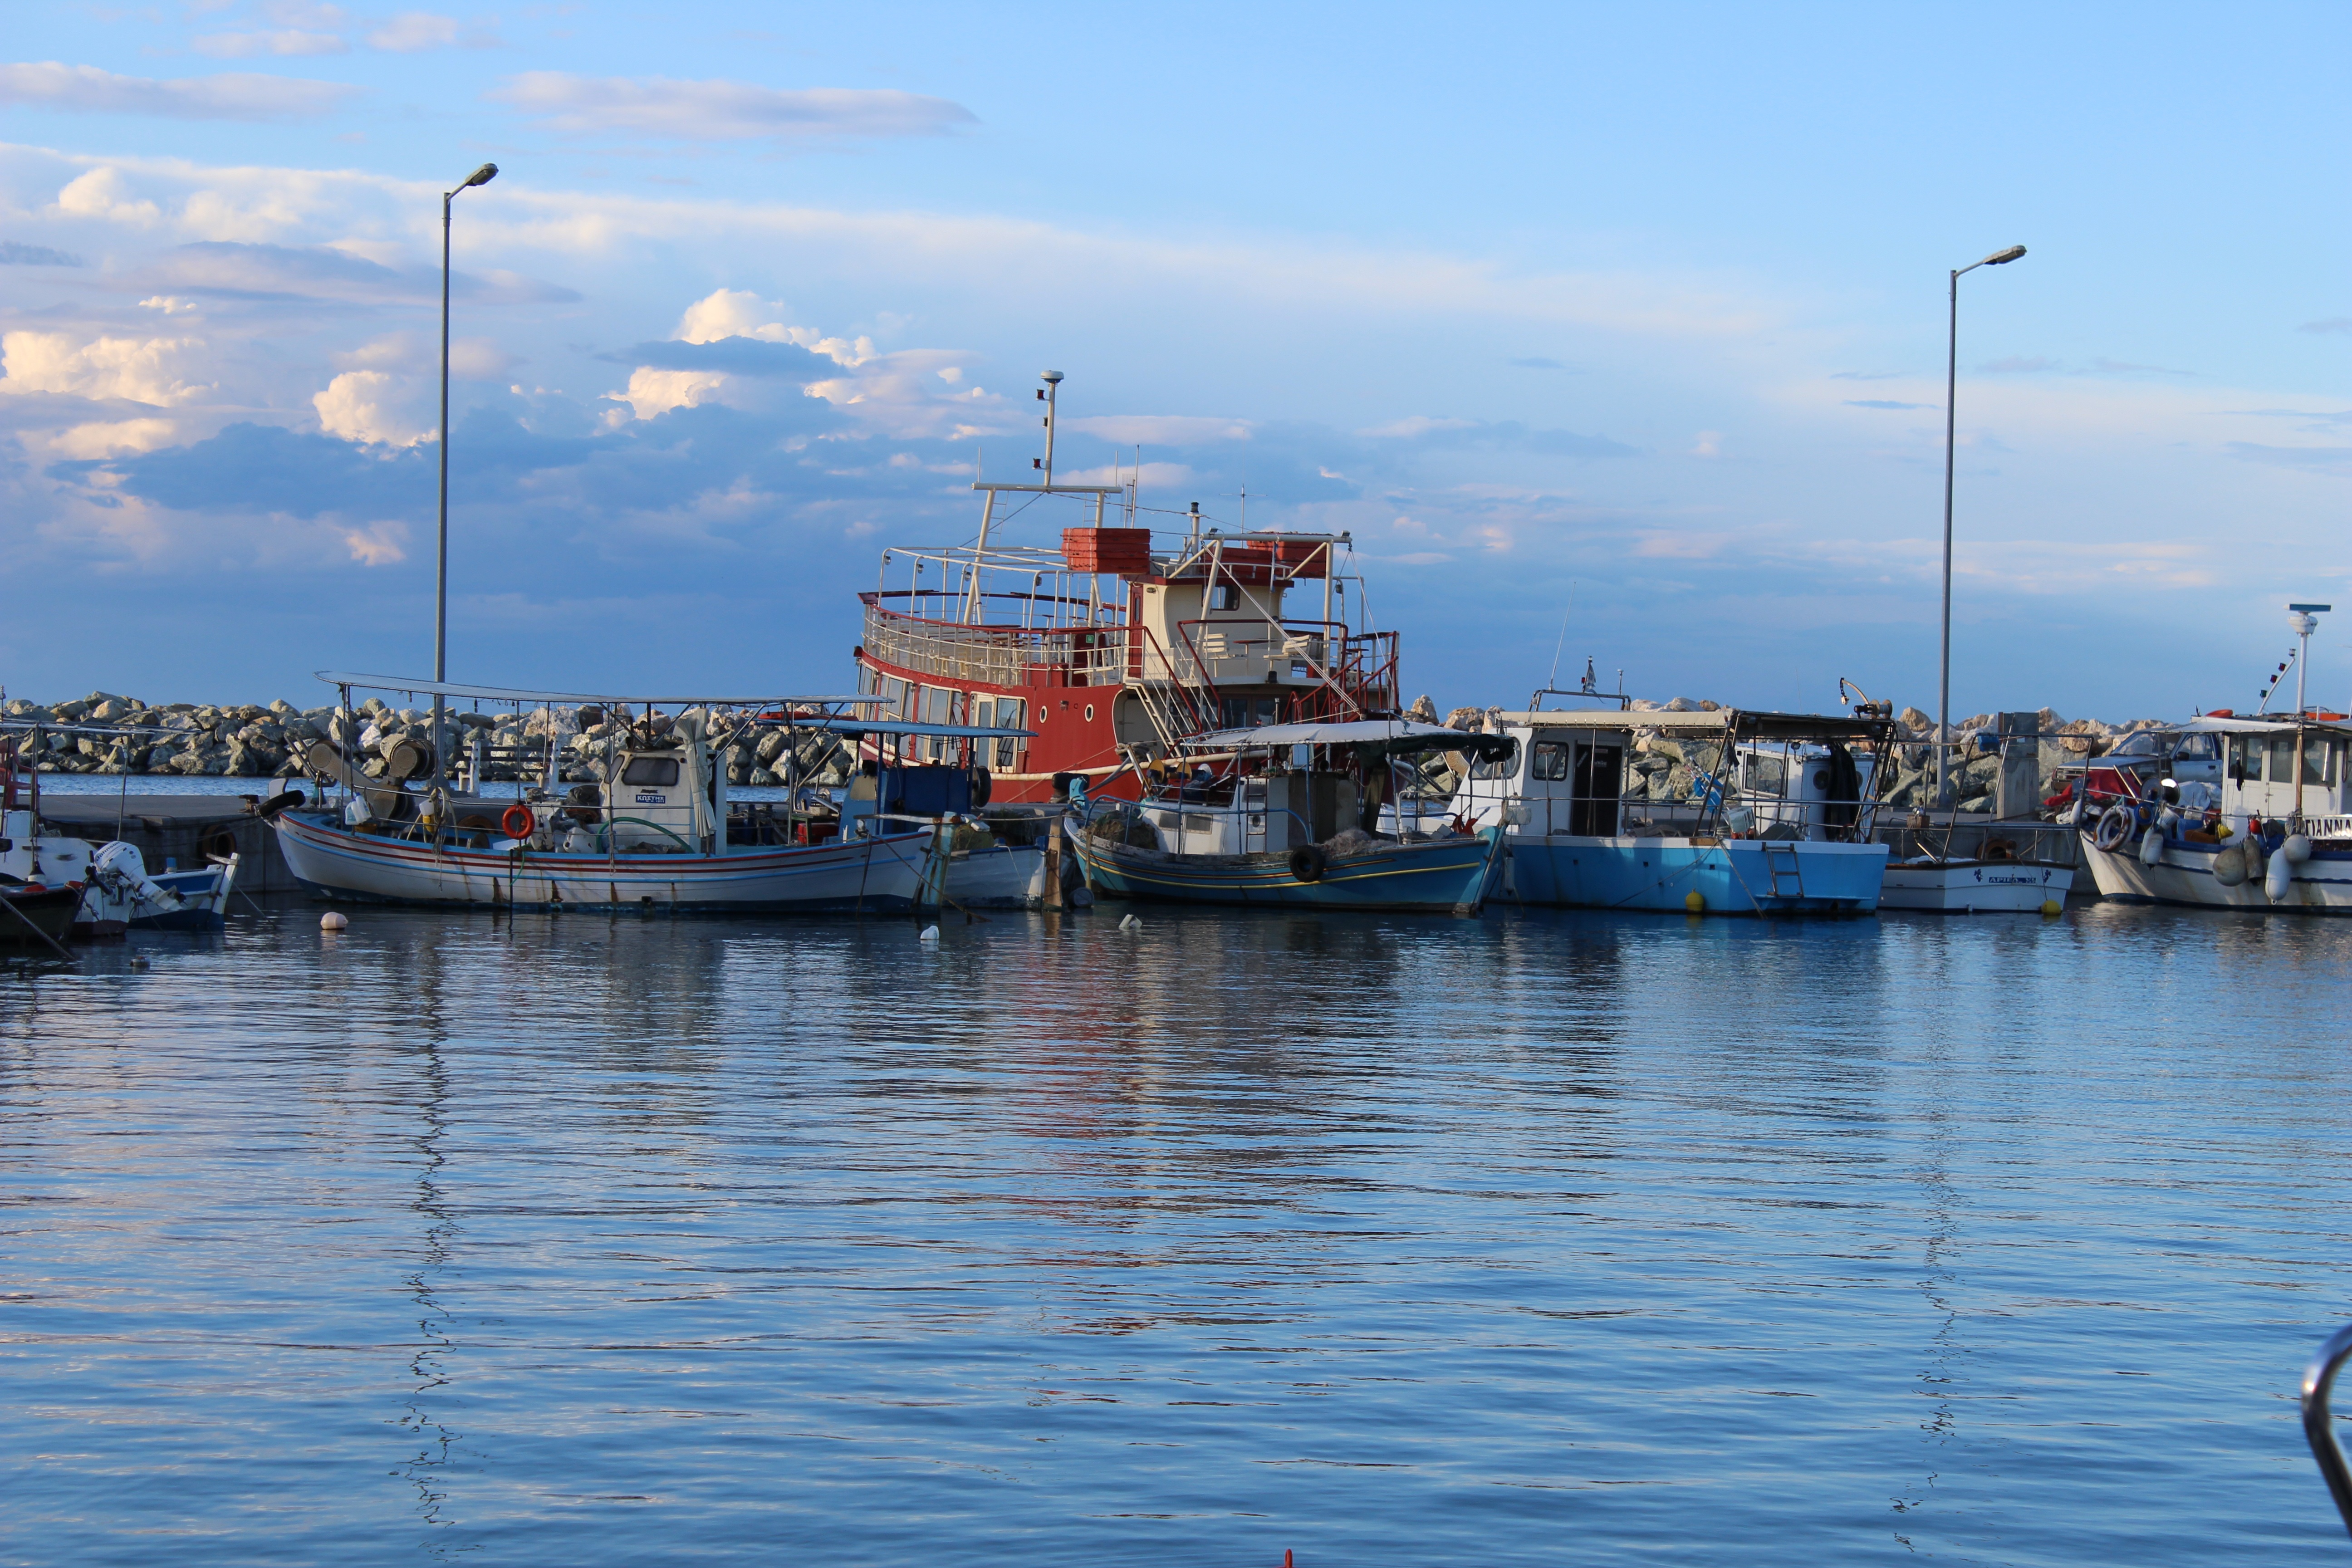
sea, coast, dock, boat, ship, travel, vehicle, bay, harbor, marina, port, waterway, boating, infrastructure, channel, watercraft, fishing vessel